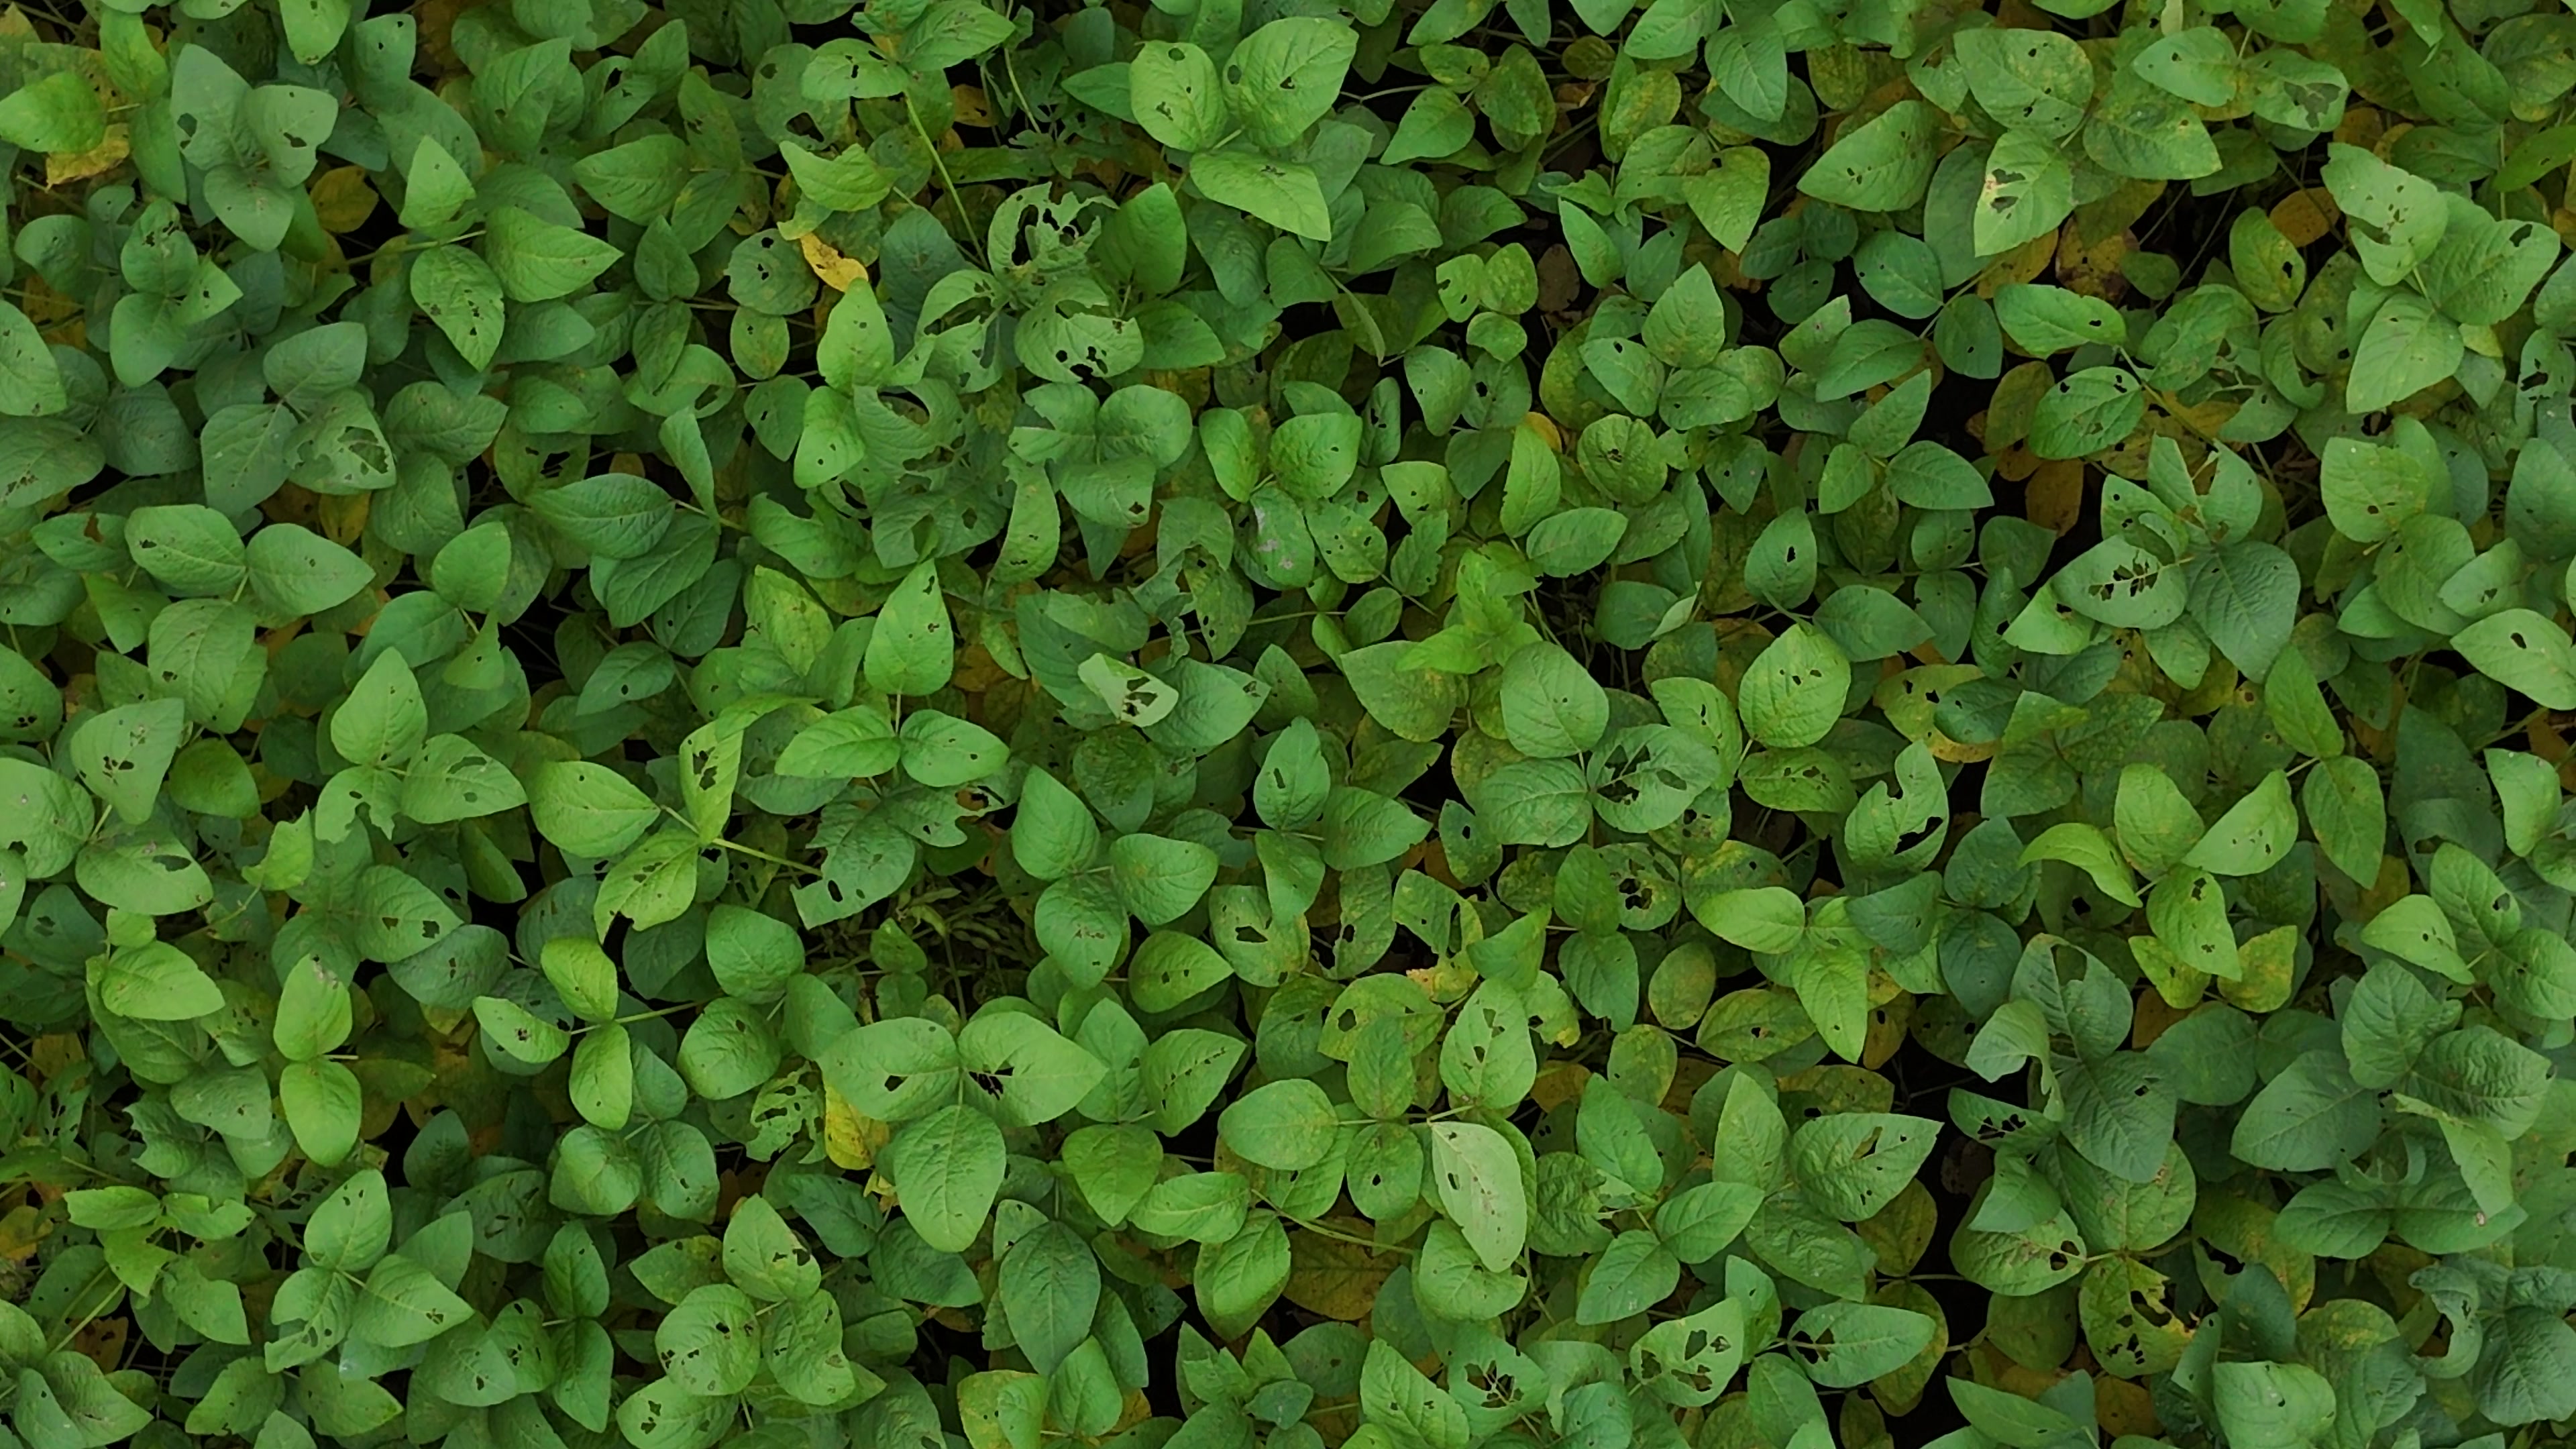
Label: Mosaic